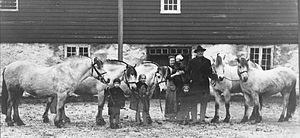
Le Fjord est une race de petits chevaux de la Norvège. Ses origines sont anciennes et il a peu connu de croisements ; c'est pourquoi le Fjord est considéré comme très pur, descendant de chevaux asiatiques primitifs arrivés en Norvège par l'Est. Les Vikings emploient vraisemblablement ses ancêtres pour la guerre. Cheval de traction rustique destiné au travail agricole et au débardage forestier dans son pays d'origine, il gagne en taille au fil du temps. Son talent attelé lui vaut d'influencer la plupart des races de chevaux de trait d'Europe occidentale. Depuis les années 1950, il est exporté dans de nombreux pays, particulièrement au Danemark et en Allemagne, où son élevage est très actif ; puis en Belgique et en France où, jusqu'en 2003, il est considéré comme un poney en raison de sa taille.